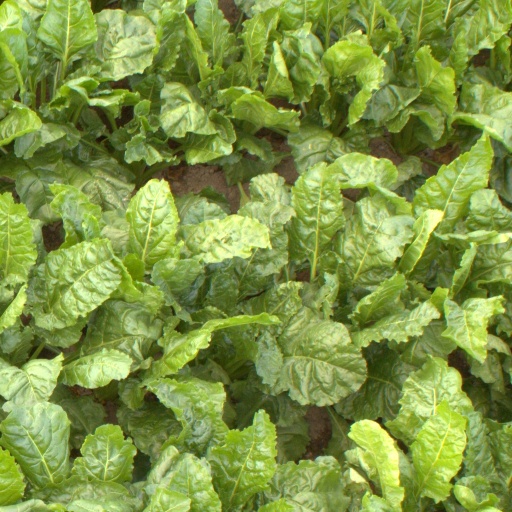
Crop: sugar beet